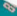
Number: 8